Pehr G. Holmes

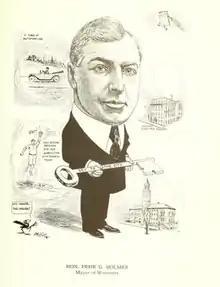
Caricature of Holmes from 1917, when he was the Mayor of Worcester, Massachusetts.

Holmes was elected as a Republican to the 72nd United States Congress and to the seven succeeding Congresses from (March 4, 1931 – January 3, 1947). Holmes was an unsuccessful candidate for reelection in 1946 to the 80th United States Congress.